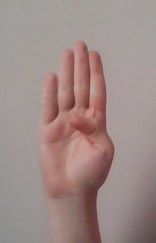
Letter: kaaf